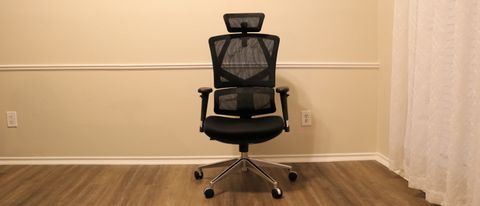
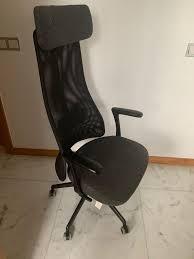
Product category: items_chair
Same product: no